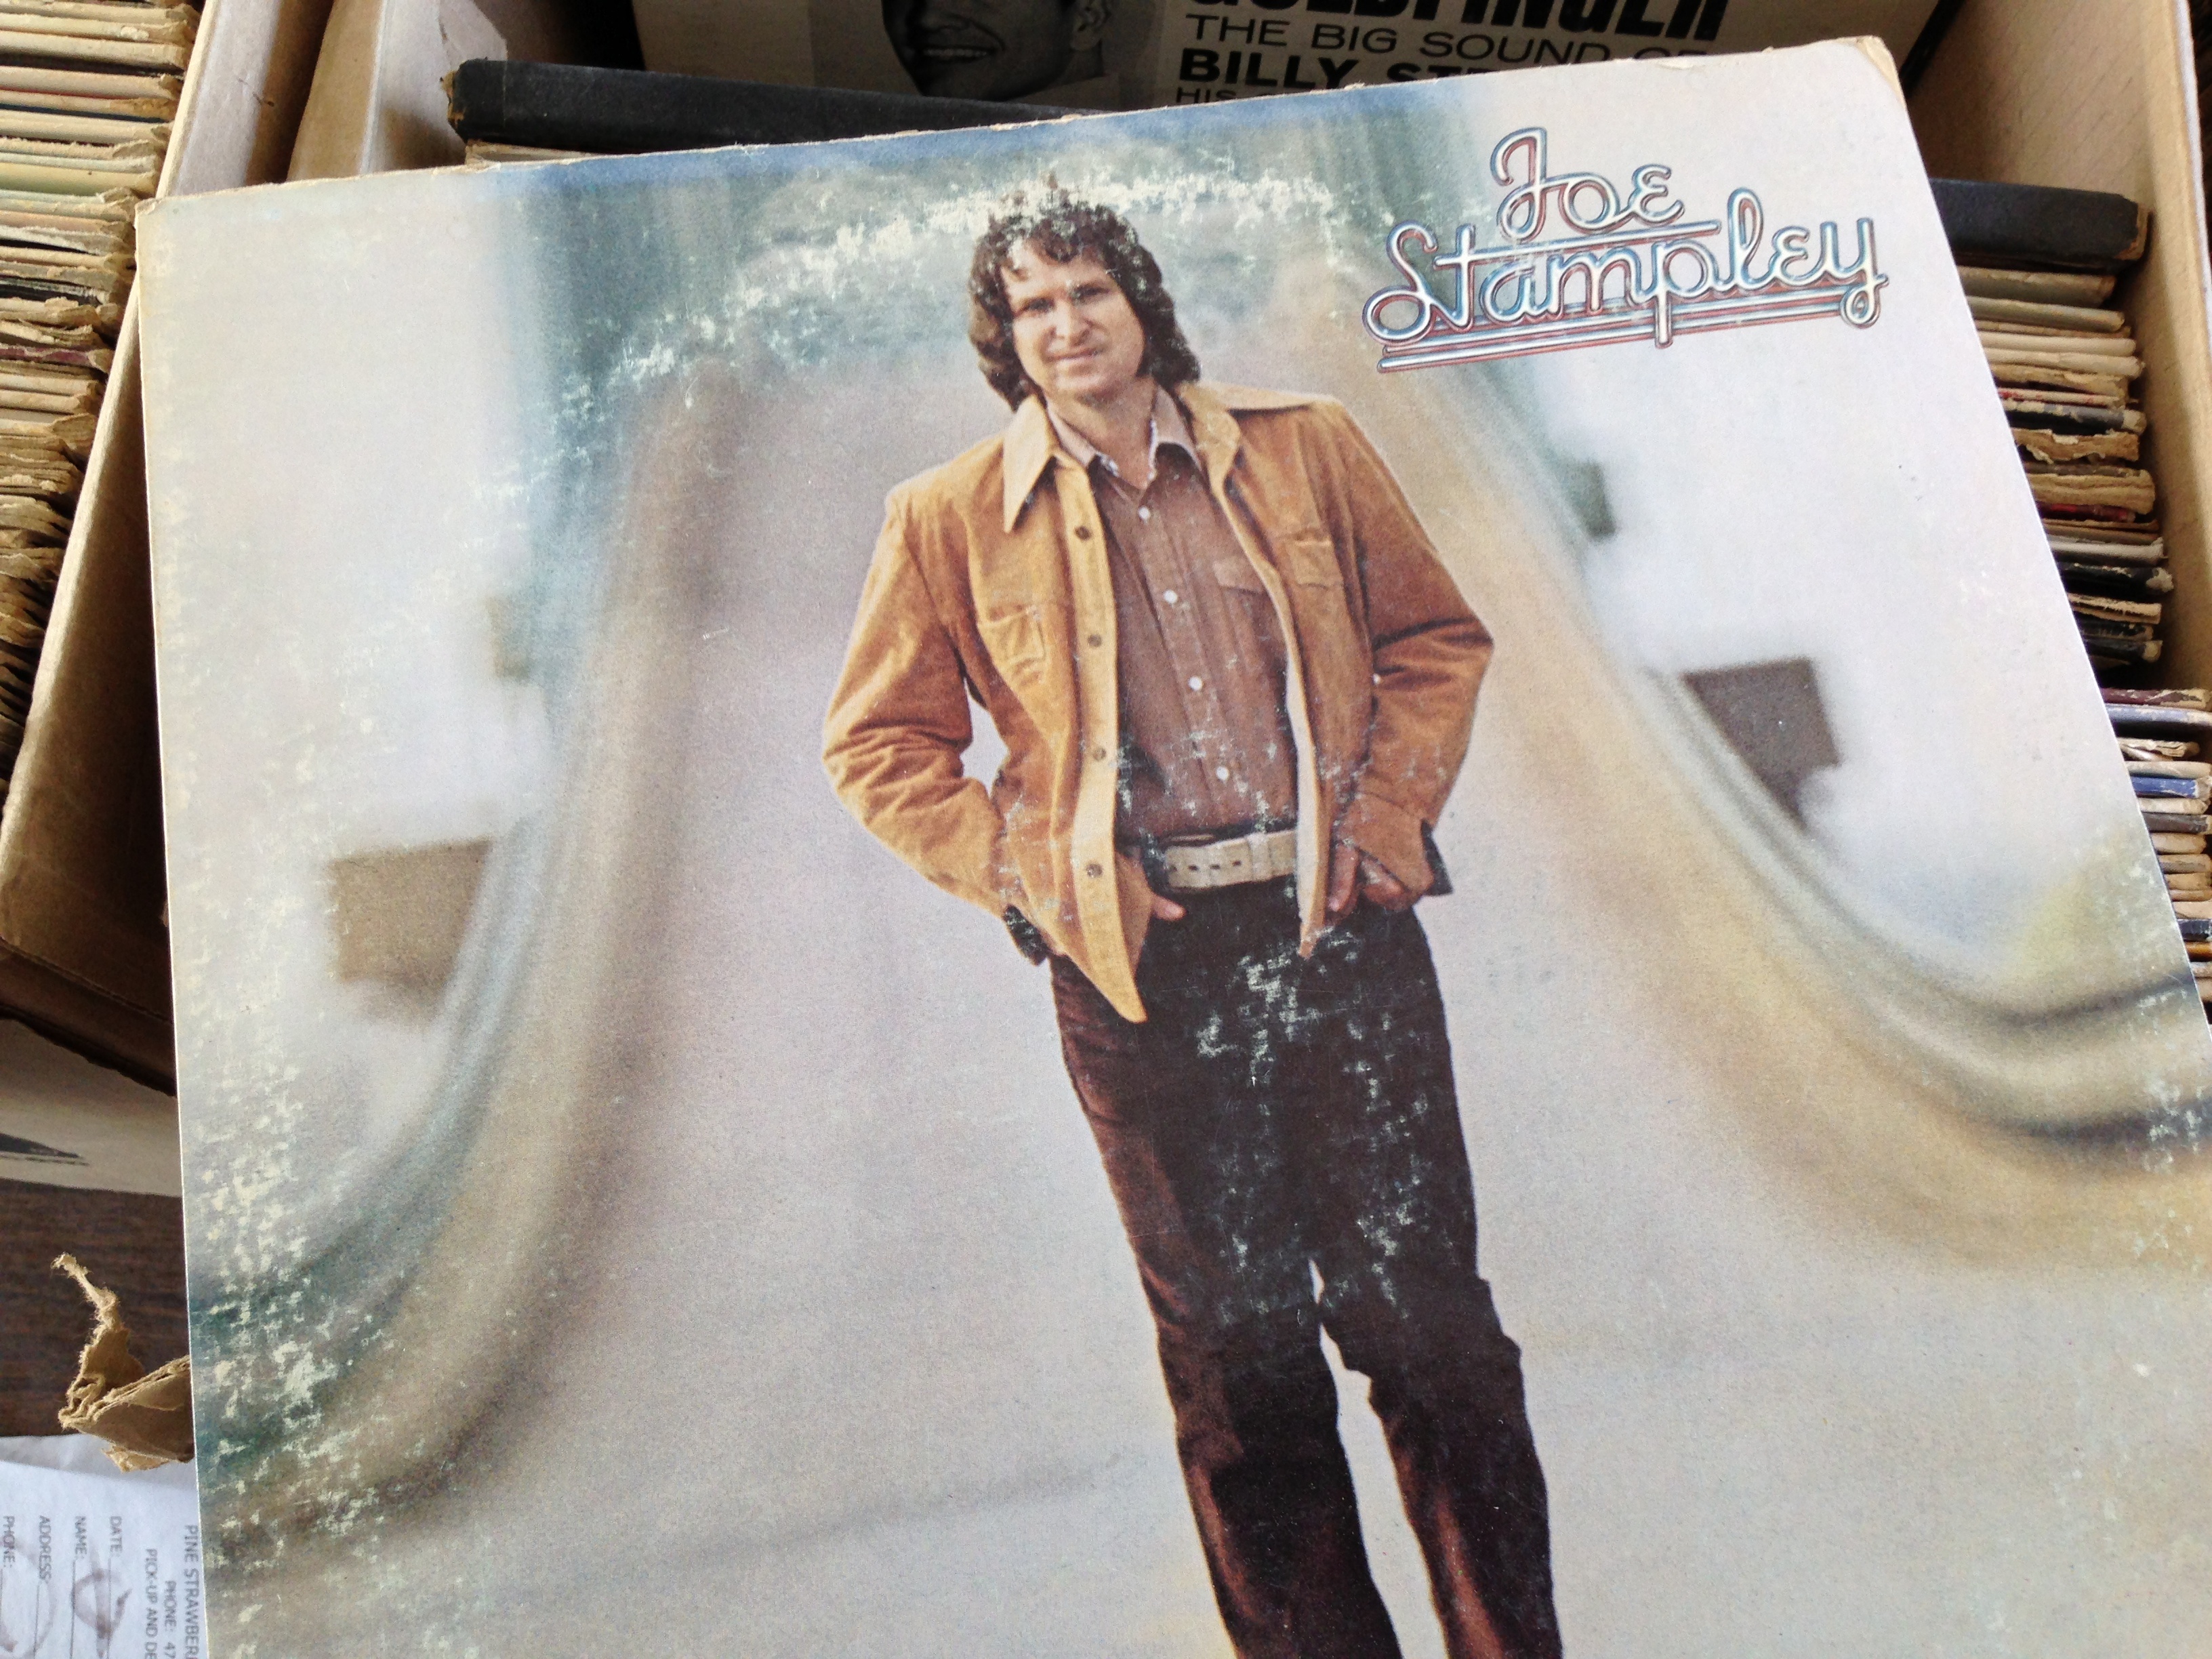
vinyl, leather, pattern, spring, fashion, clothing, material, textile, art, design